Abraham Moss tram stop

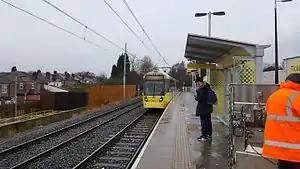
A M5000 arriving at Abraham Moss tram stop in January 2017.

Abraham Moss is a tram stop in the suburban area of Cheetham Hill, Greater Manchester, England. It is on the Bury Line of Greater Manchester's light rail Metrolink system. The station gained funding approval in 2010 and replaced nearby stop. It is close to the local library and college campus. The planning application for the station was lodged June 2010. Construction began on 18 October 2010 and the station became operational on 18 April 2011.